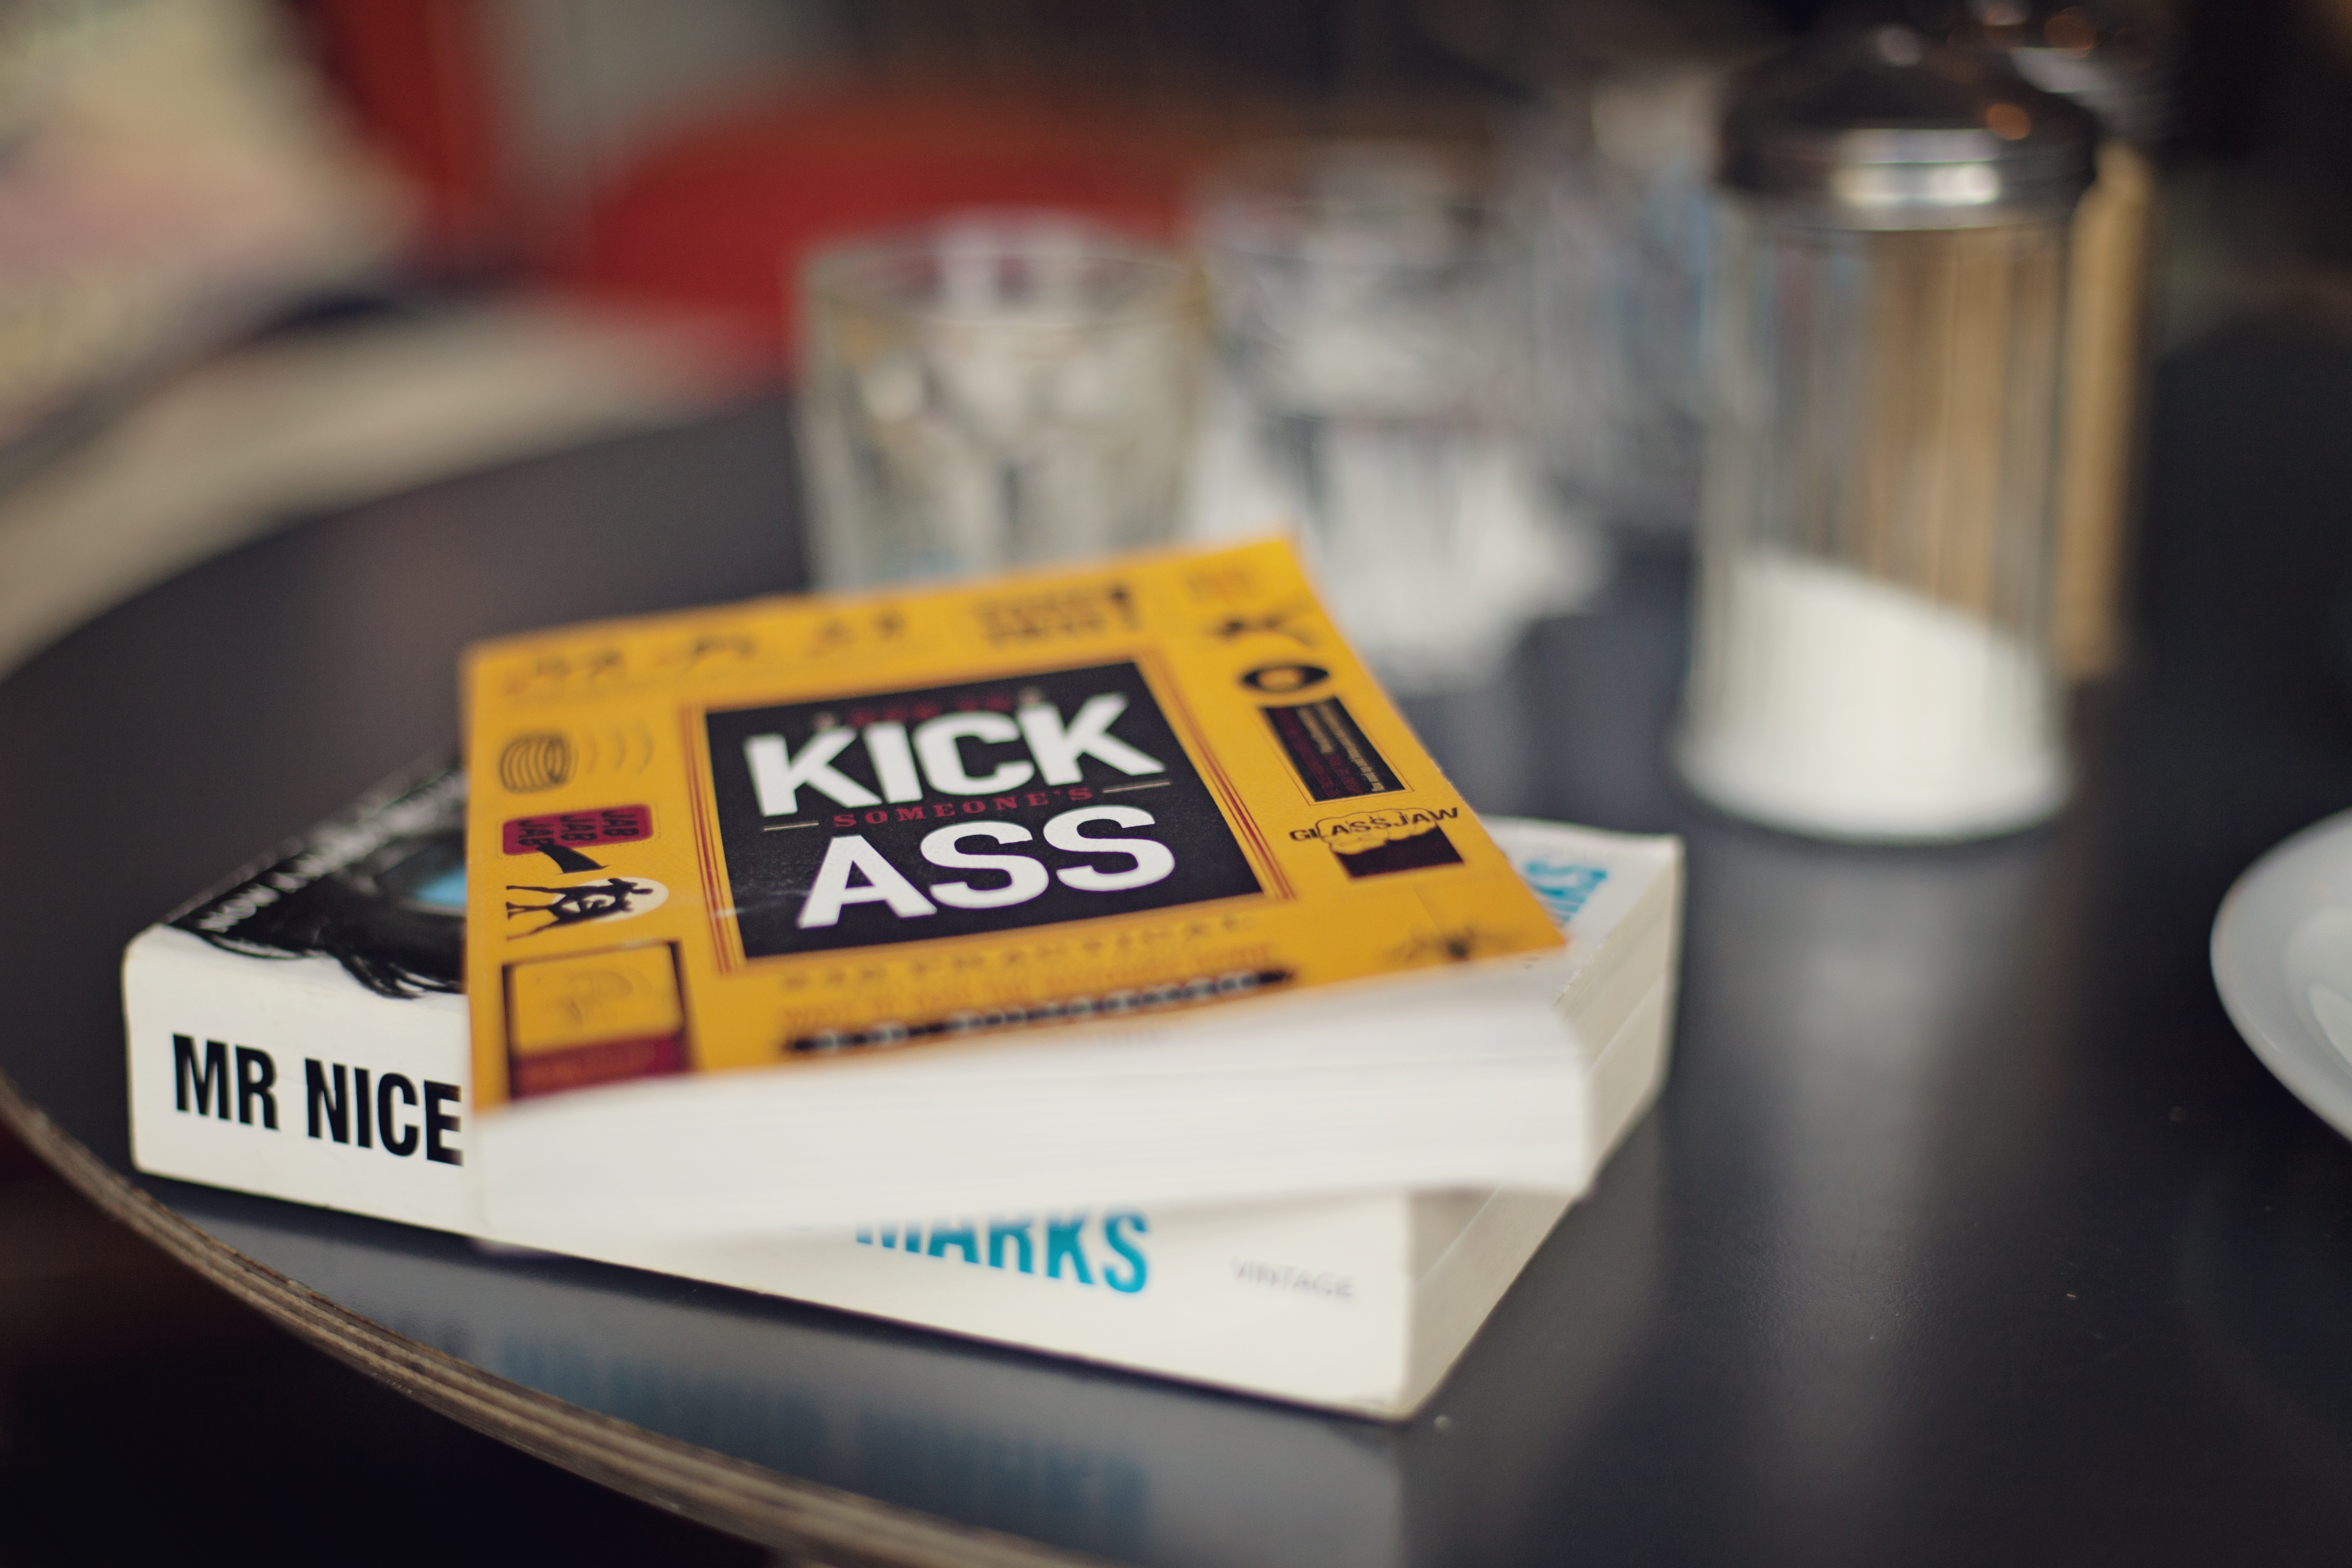
table, book, cafe, coffee shop, coffee, white, reading, cup, food, gadget, drink, lifestyle, books, shape, cafeteria, books on a table, weekend activities